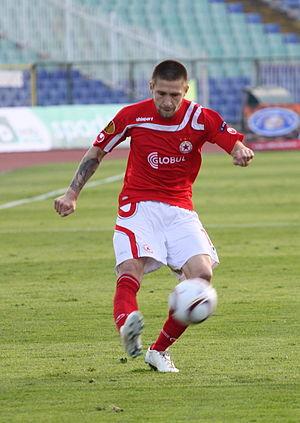
Ivan Georgiev Bandalovski, né le 23 novembre 1986 à Sofia, est un footballeur international bulgare évoluant au poste d'arrière droit au Botev Plovdiv.